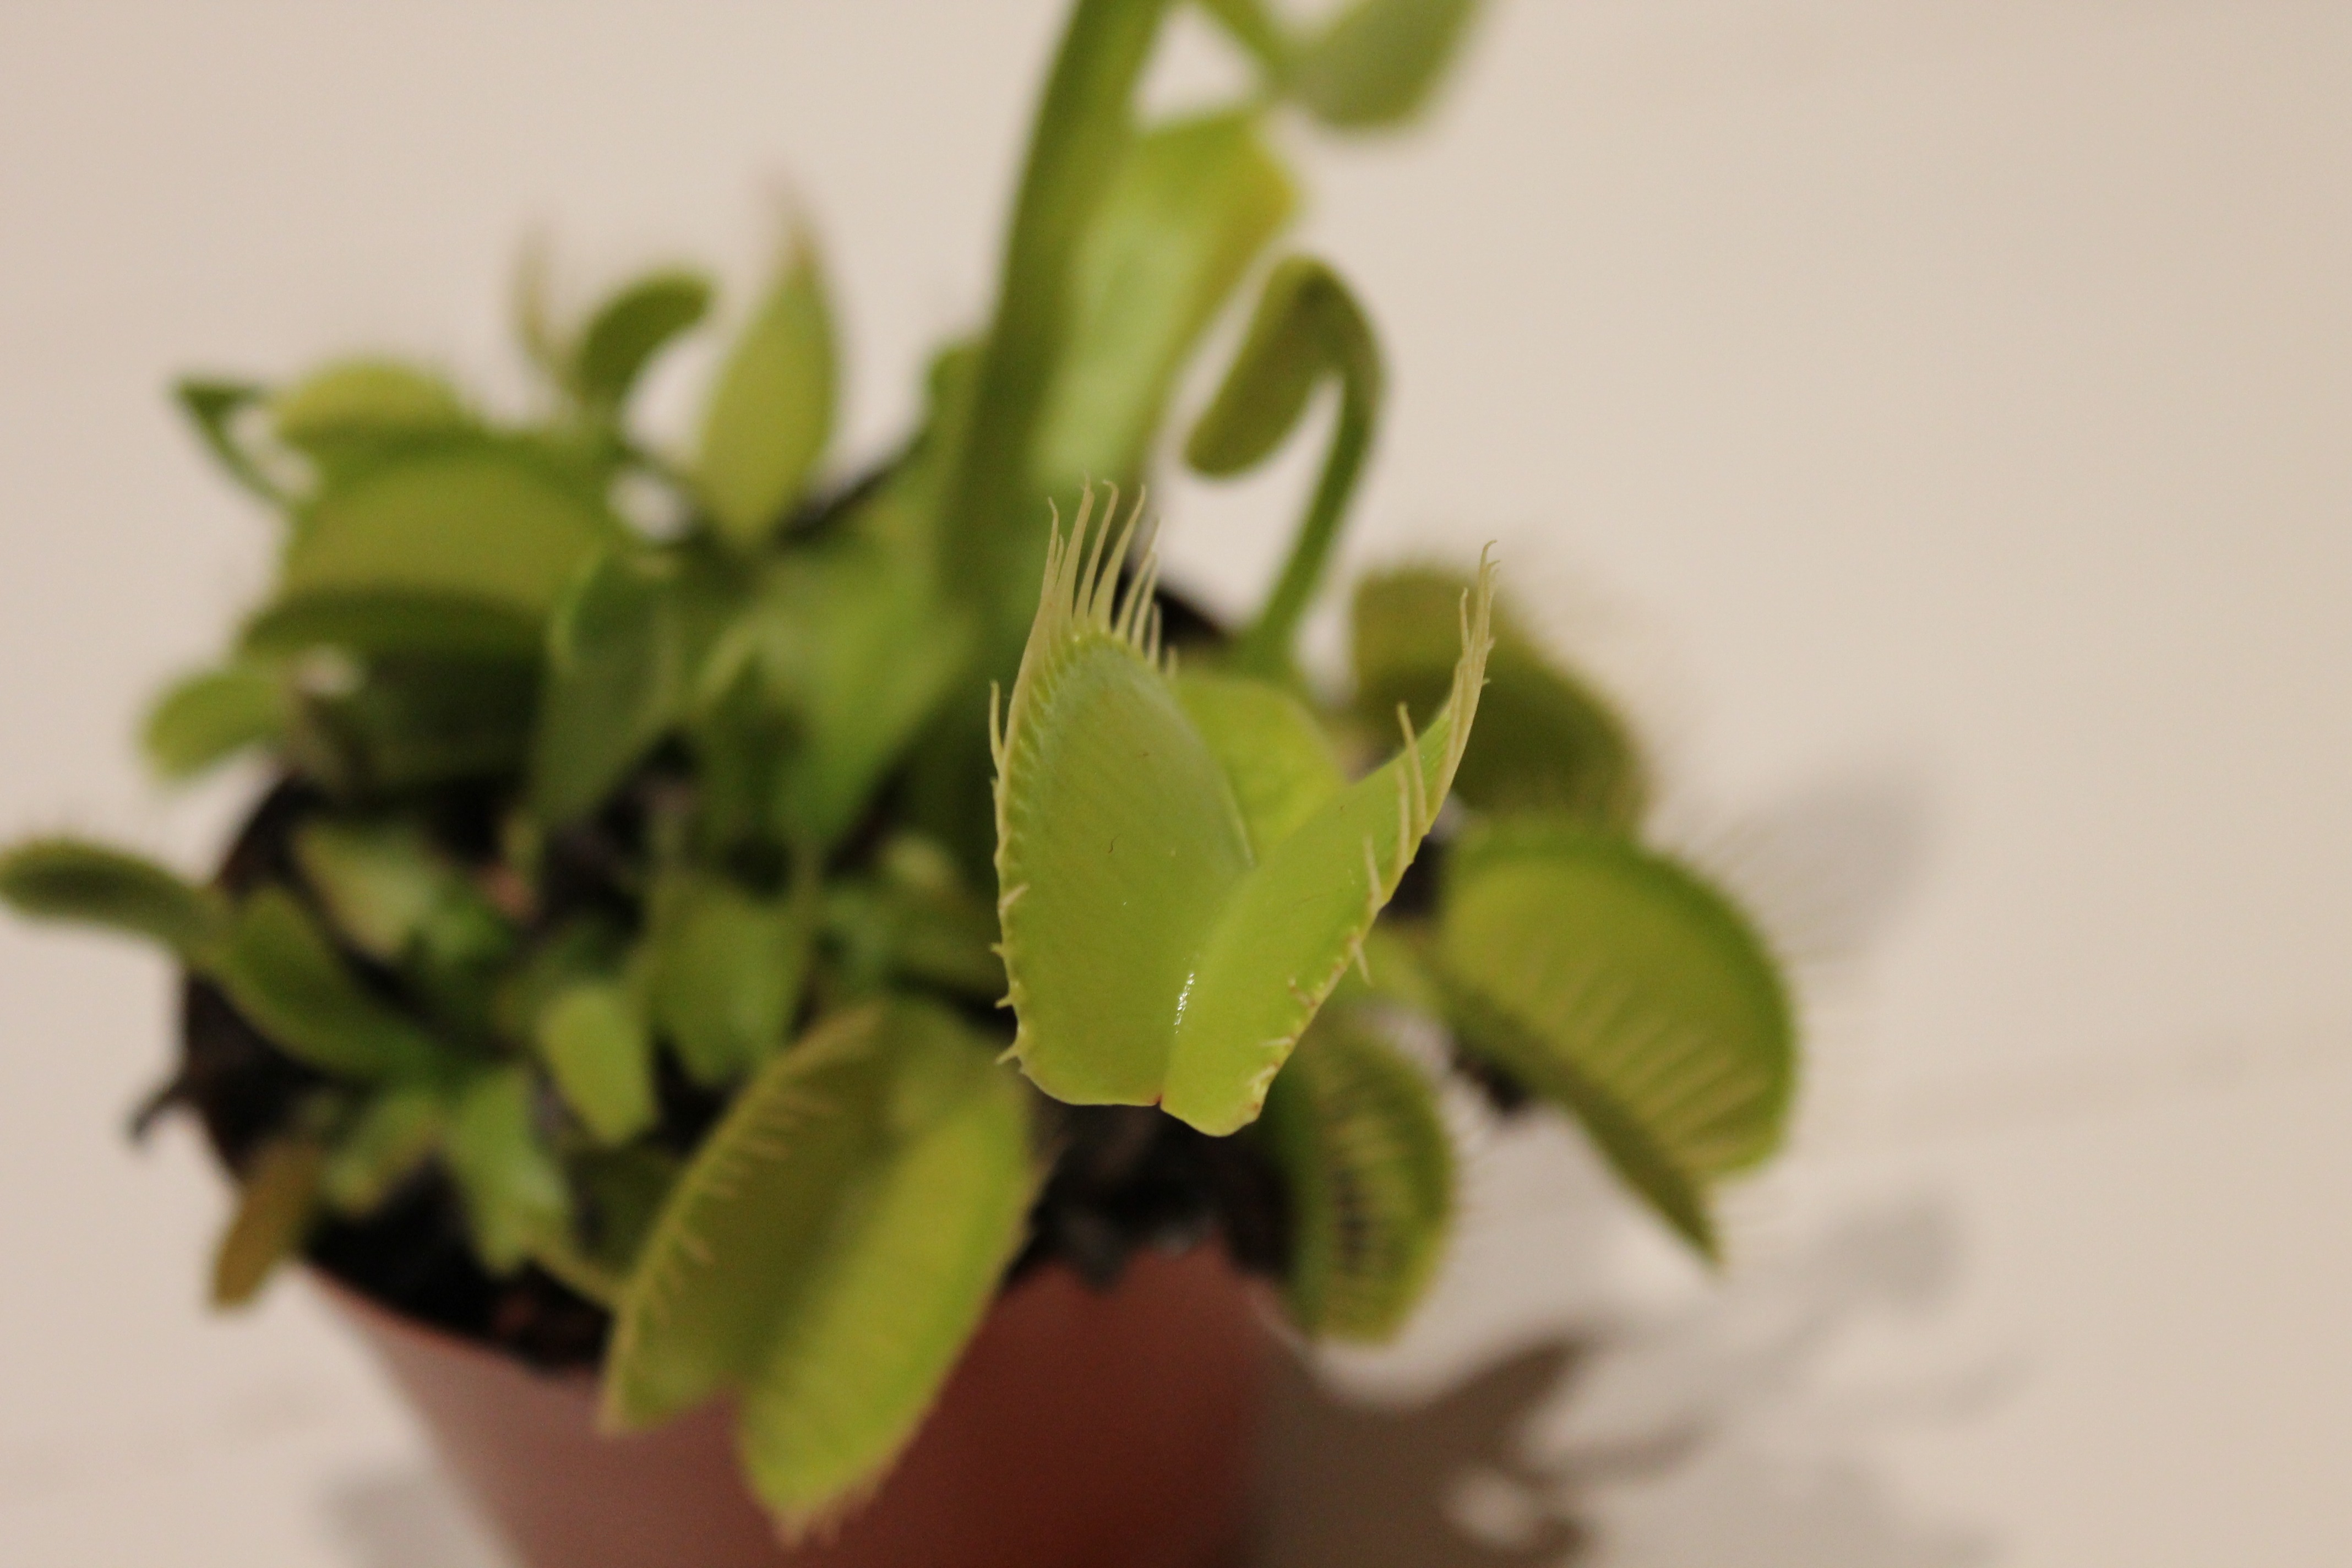
plant, leaf, green, herb, houseplant, close up, flowerpot, carnivores, venus fly trap, plant stem, fly eater